Projekt-26

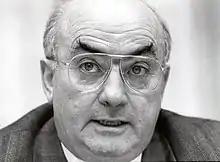
Efrem Cattelan (1990)

Following this event, which led to the resignation of Colonel Bachmann, the stay-behind was recreated, under the code-name P-26. Defence Minister Georges-André Chevallaz gave his approval to Chief of Staff Hans Senn and UNA director Richard Ochsner. Bachmann was replaced by Colonel Efrem Cattelan, who headed the paramilitary organization starting in October 1979. The code-name alluded to paragraph 426 of the Security and Defence concept of the Federal Council of 27 June 1973, which stated the needs of "active resistance." ("See above").